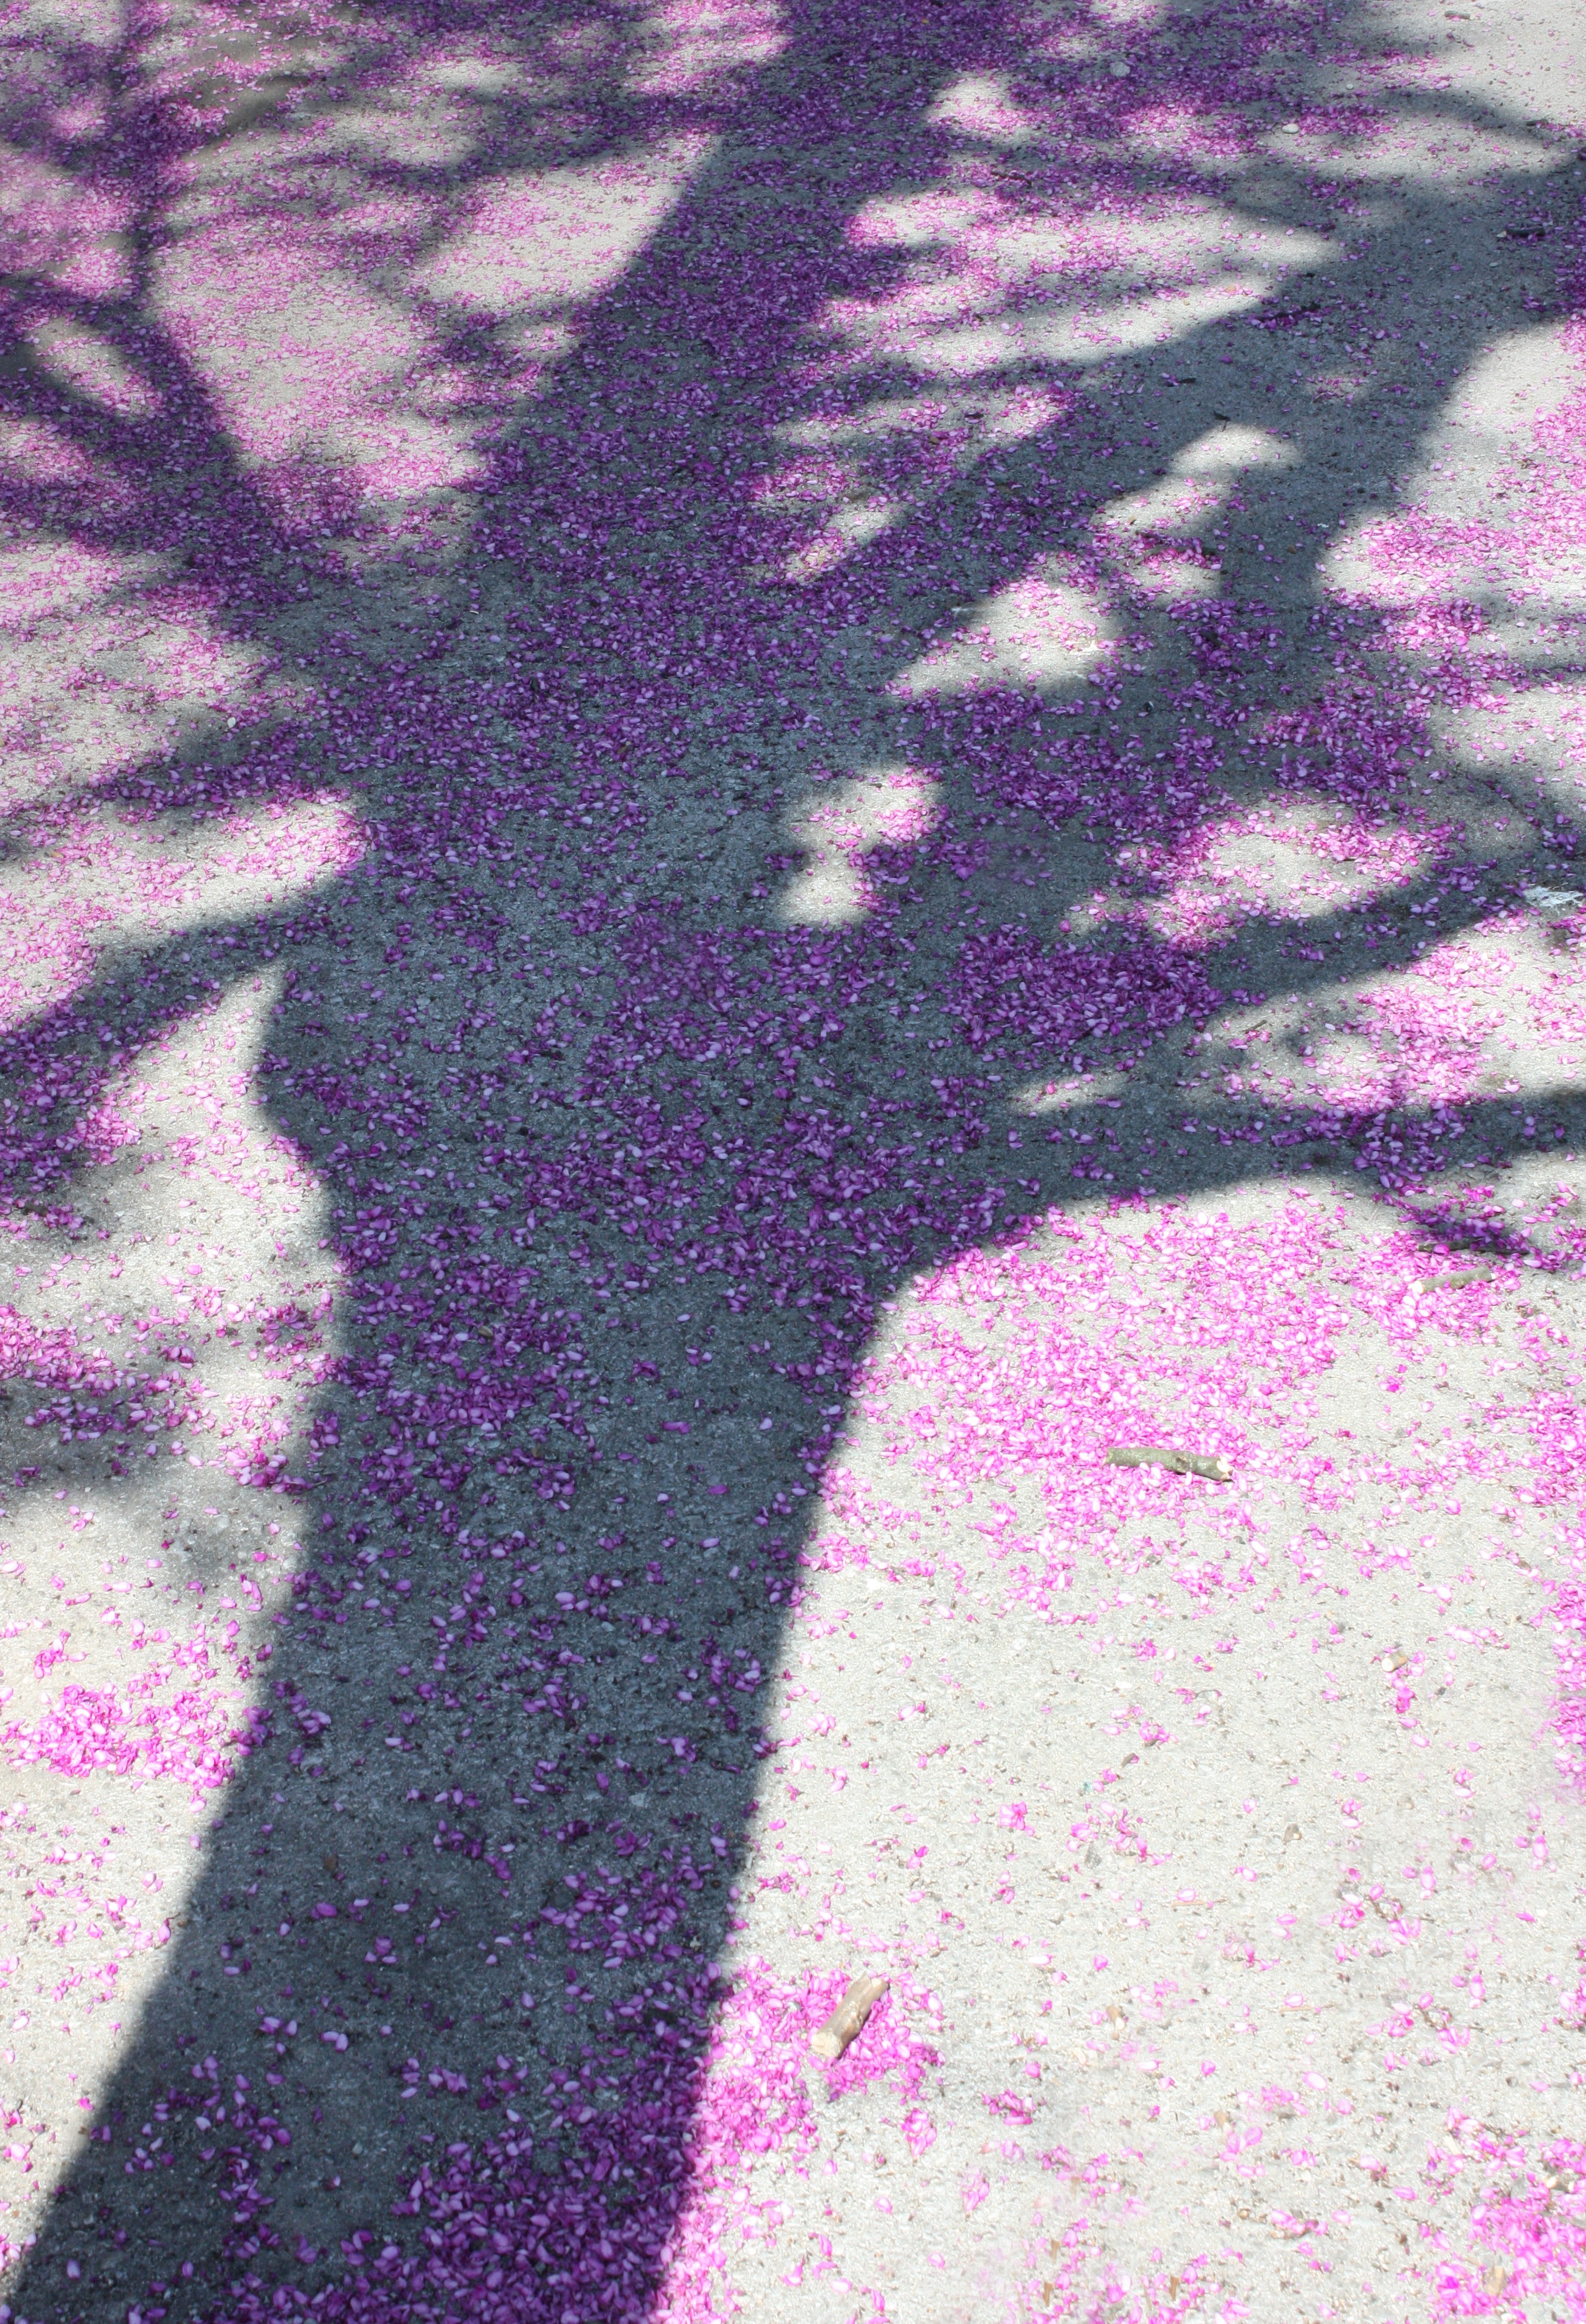
tree, nature, texture, leaf, purple, asphalt, line, spring, color, shadow, soil, purple flowers, shape, flooring, road surface